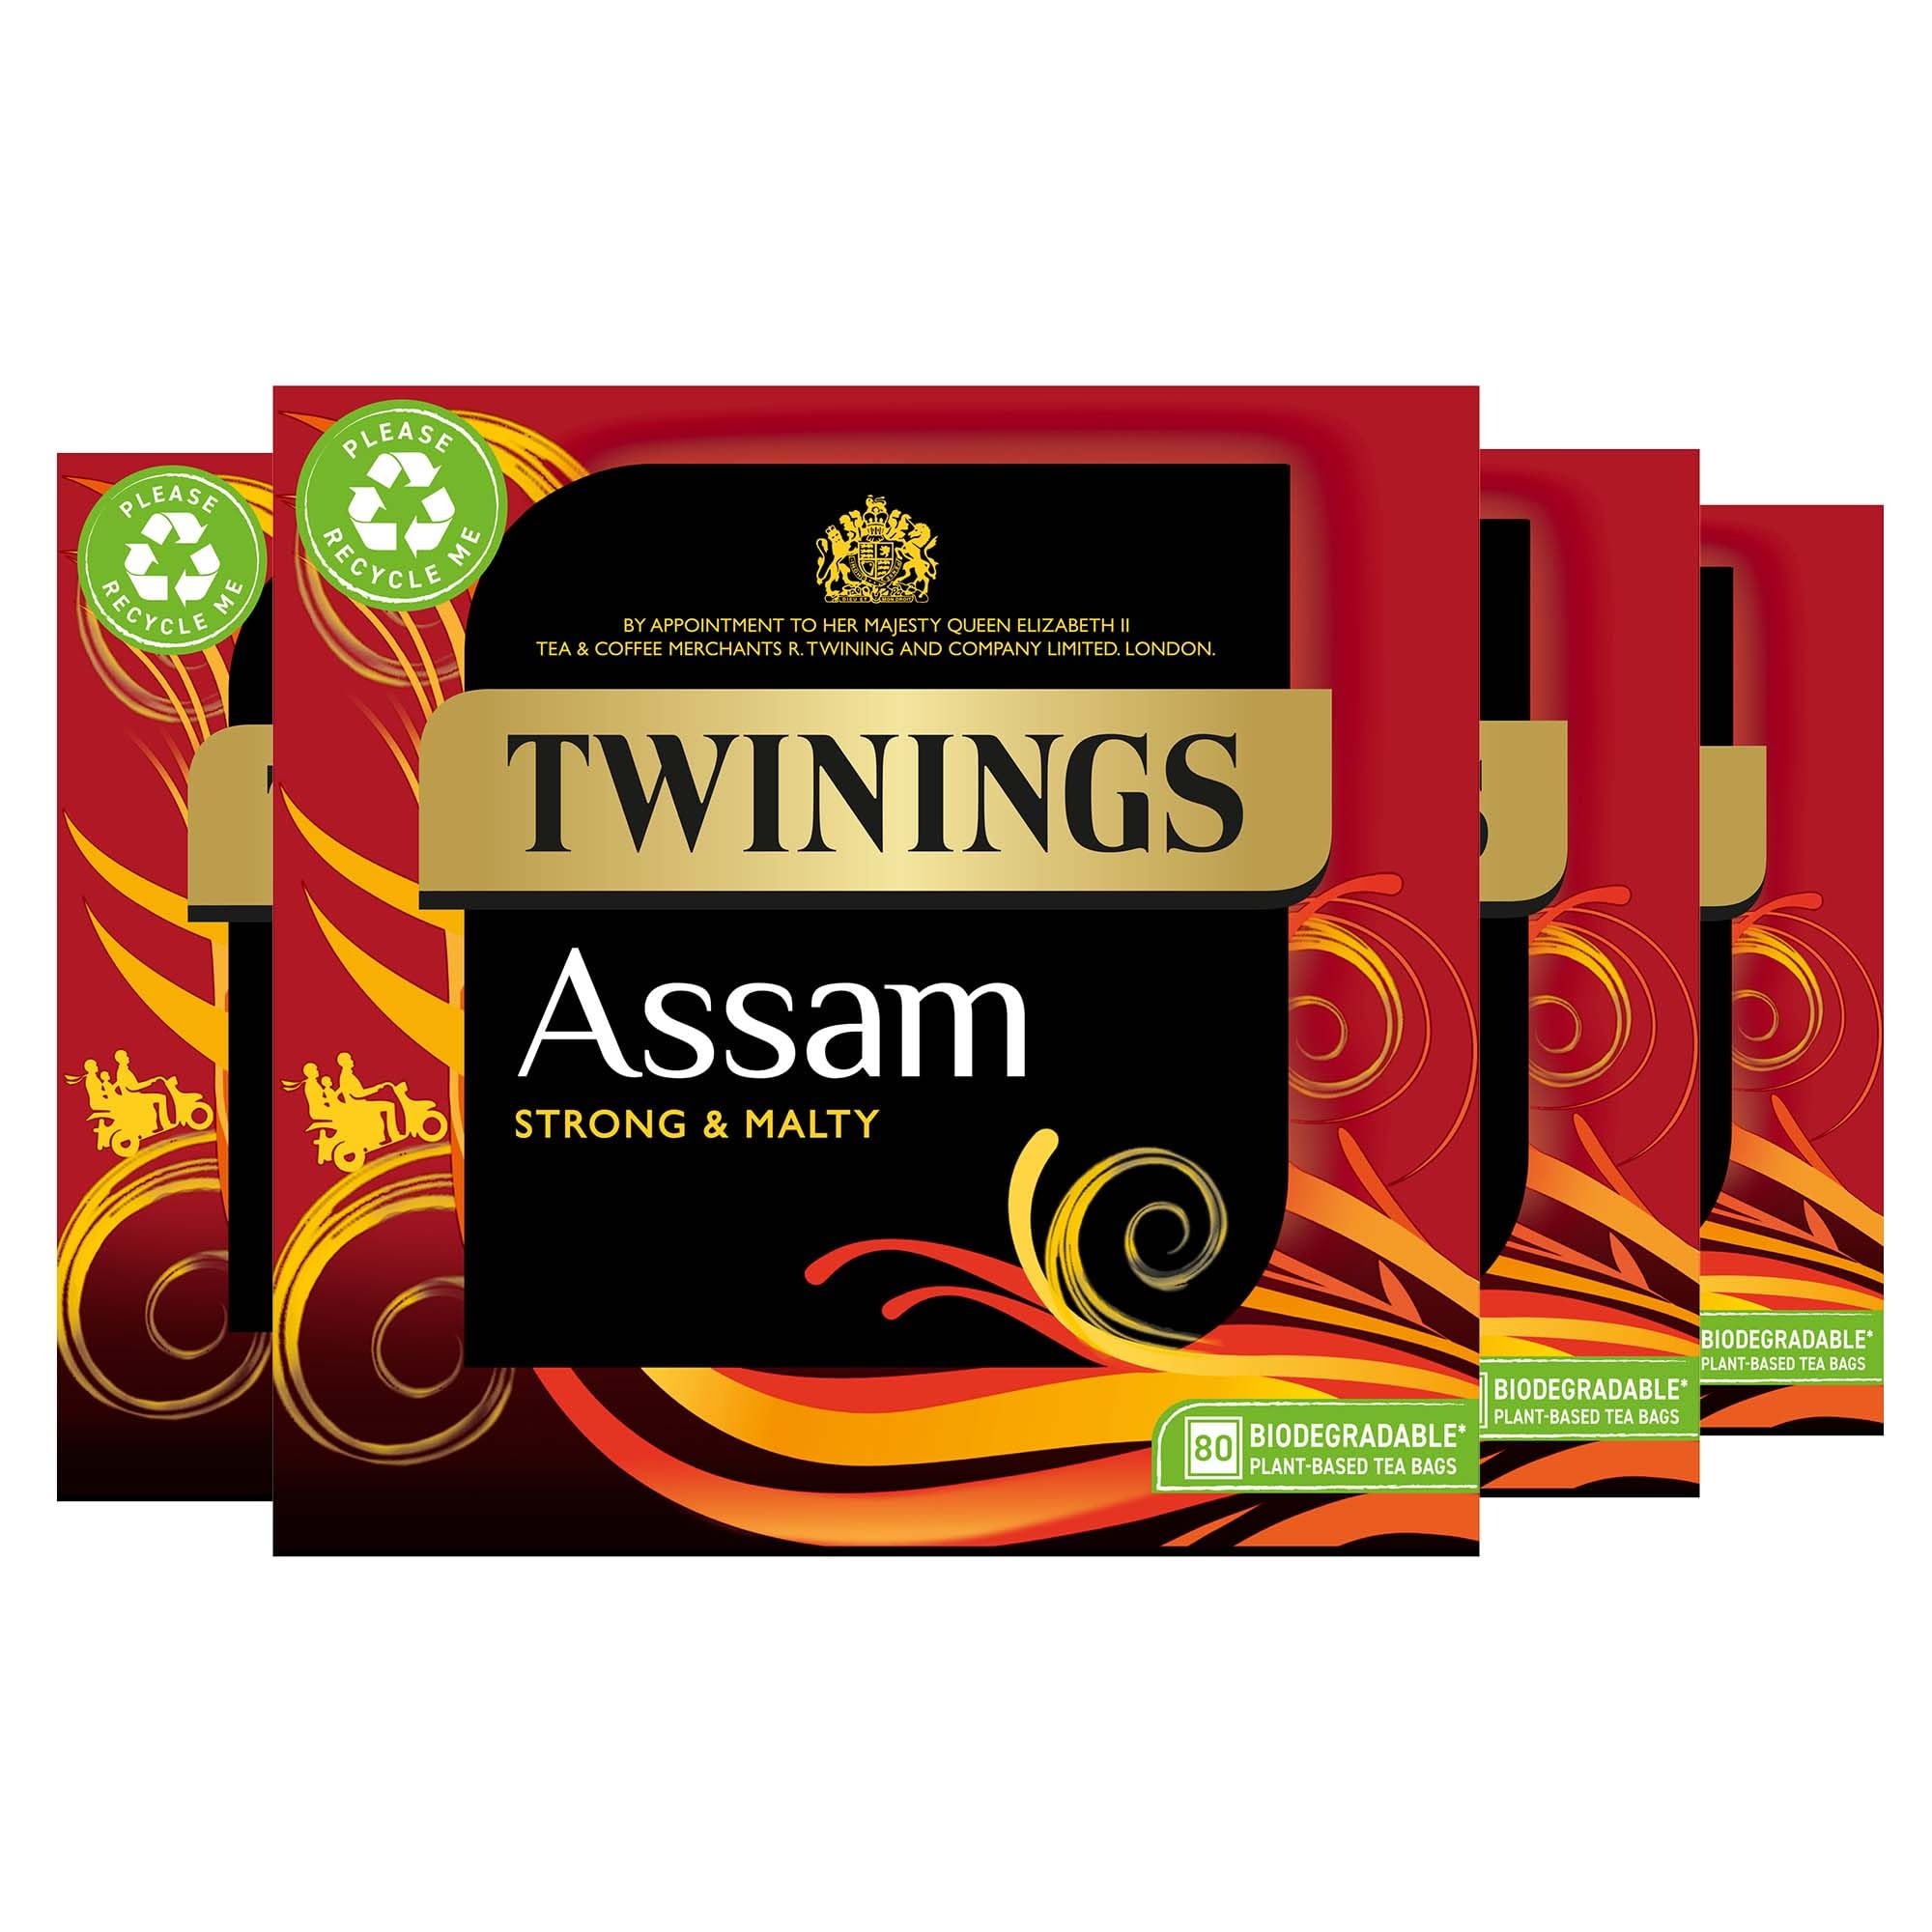
Item Name: Twinings Assam Tea 80 (Pack of 4)
Product Description: Twinings Assam 80 teabags - Pack of 4
Value: 4.0
Unit: Count

Price: 21.94